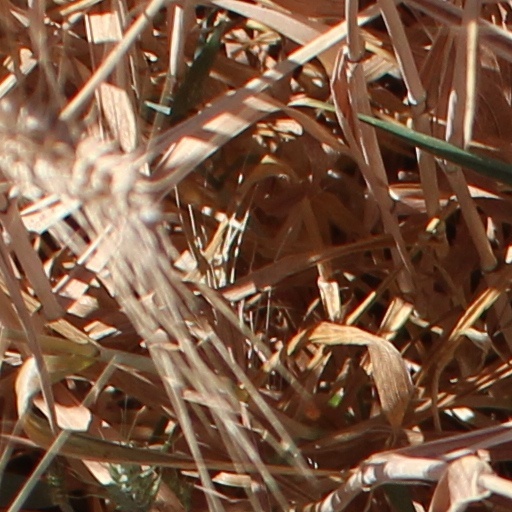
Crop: wheat